Profit (TV series)

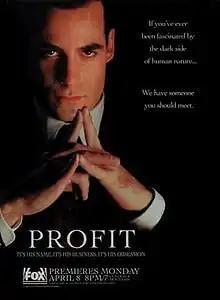
Promotional poster

Profit is an American drama television series that originally aired in 1996 on the Fox Broadcasting Company (Mondays at 9:00 p.m. EST). The series was created by David Greenwalt and John McNamara, who each directed several episodes. It starred Adrian Pasdar as the eponymous lead character Jim Profit. In February 2008, repeat episodes began airing on Chiller (in the USA), and in October 2010 on CBS Action (in Europe).